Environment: real
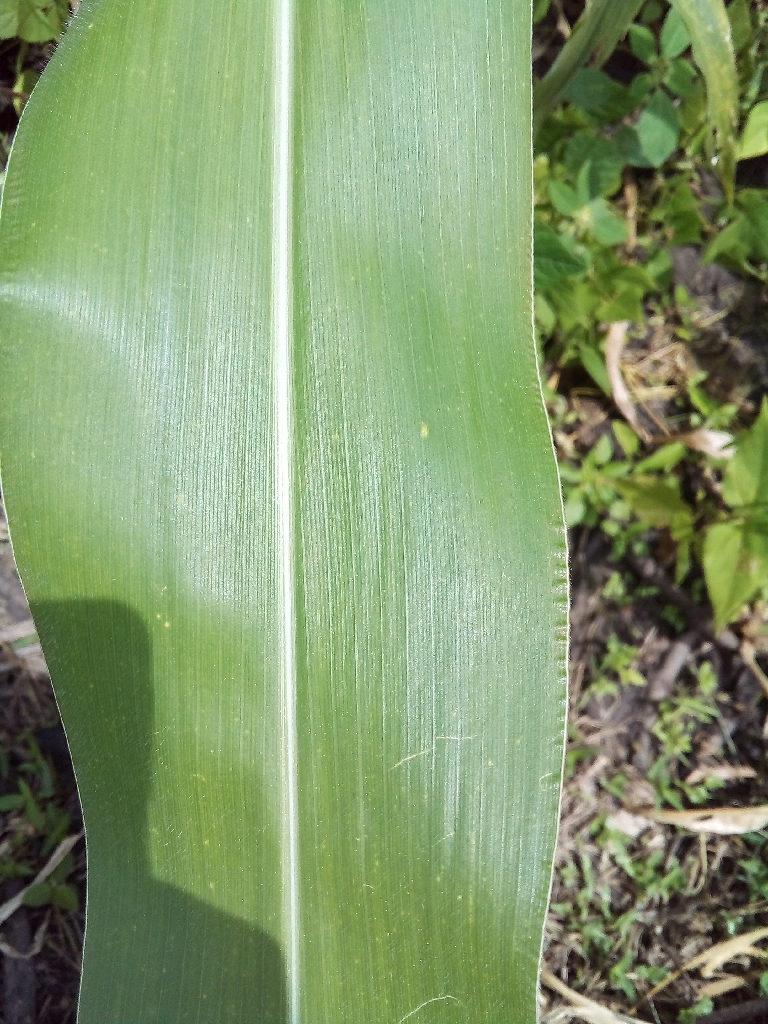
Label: healthy